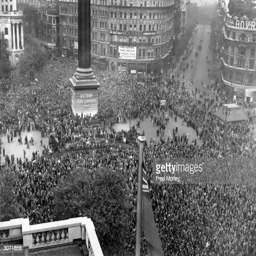
ve day held to commemorate the official end of involvement is celebrated by crowds